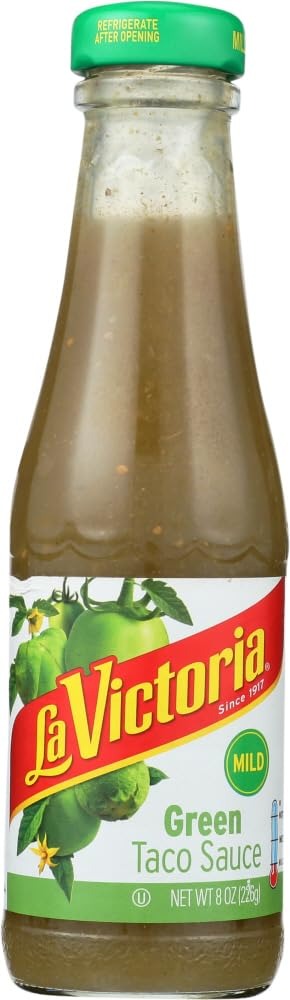
Item Name: LaVictoria Green Taco Sauce- Mild-8 oz. by La Victoria
Product Description: Field-ripened green tomatoes and tomatillos make LA VICTORIA Green Taco Sauce Mild the cooler cousin in the green taco sauce family. With just enough jalapeño heat to keep you honest. Refreshing and delicious.
Value: 1.0
Unit: Count

Price: 5.98